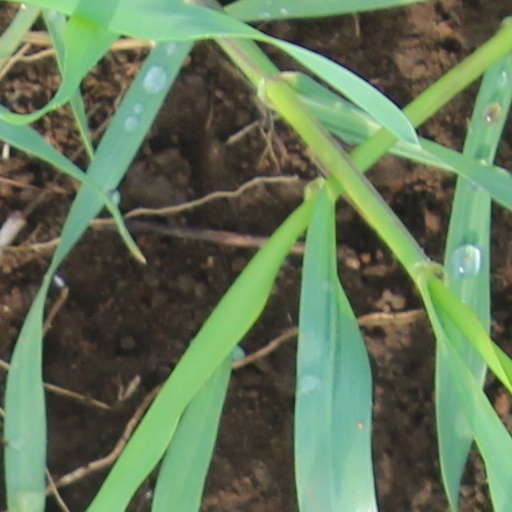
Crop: wheat